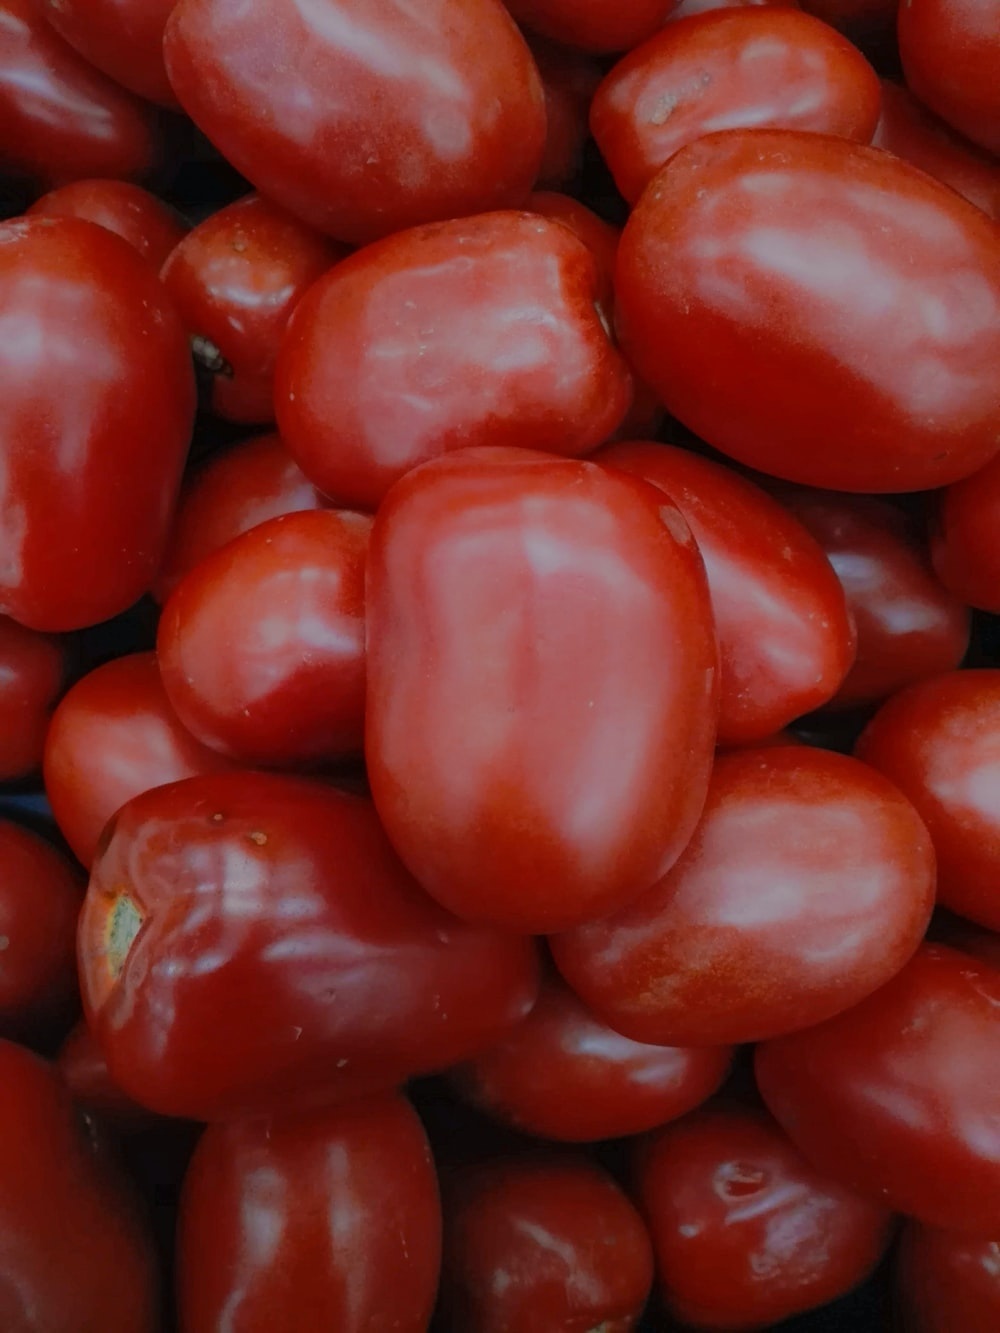
Label: tomato